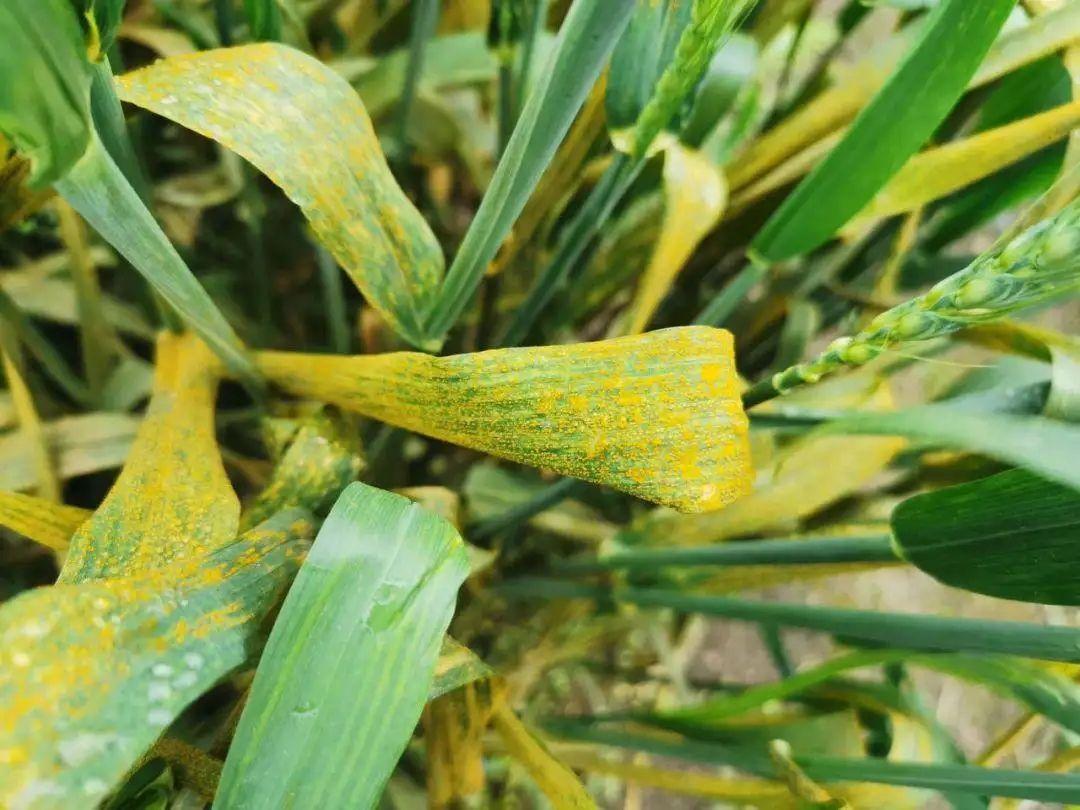
Plant: Garlic
Disease: garlic rust